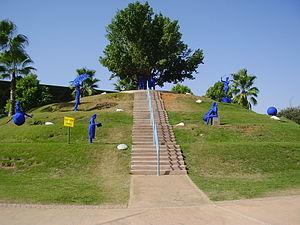
Kiryat Ono est une ville d'Israël, dans le district de Tel Aviv.